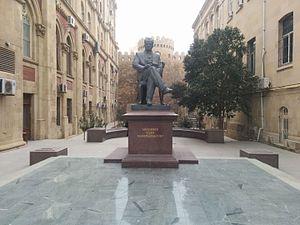
La liste des sculptures de la ville de Bakou est une liste de toutes les œuvres de sculpture indépendantes installées dans les rues ou les places, les parcs ou les places de la capitale de l’Azerbaïdjan, la ville de Bakou, y compris celles qui ont été perdues.